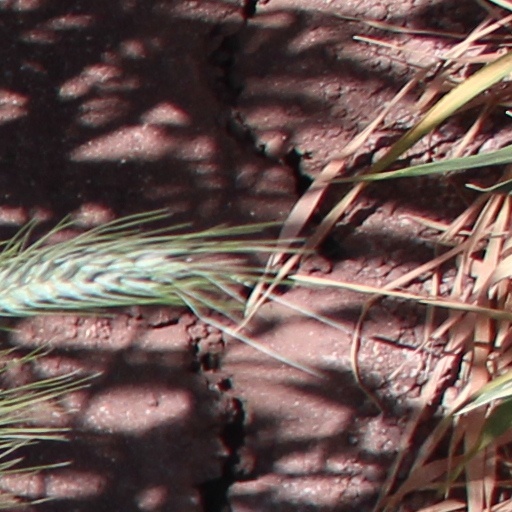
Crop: wheat